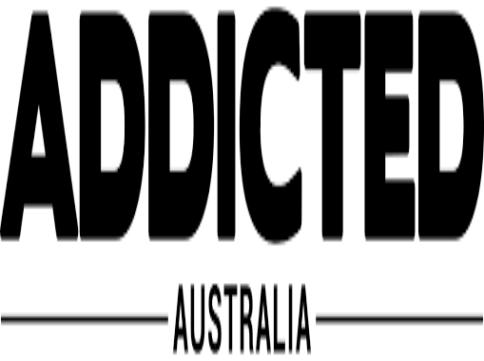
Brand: Addicted
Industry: Clothes